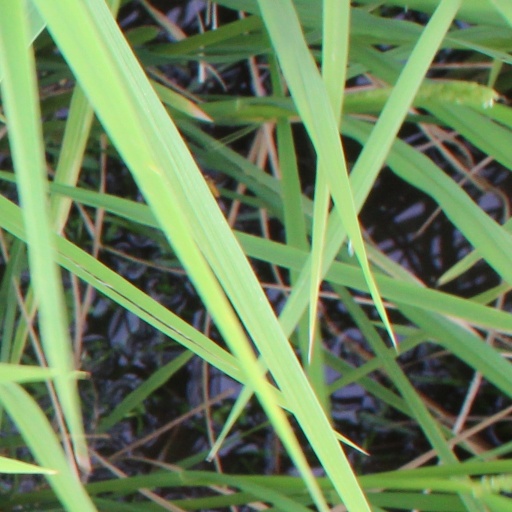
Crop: rice